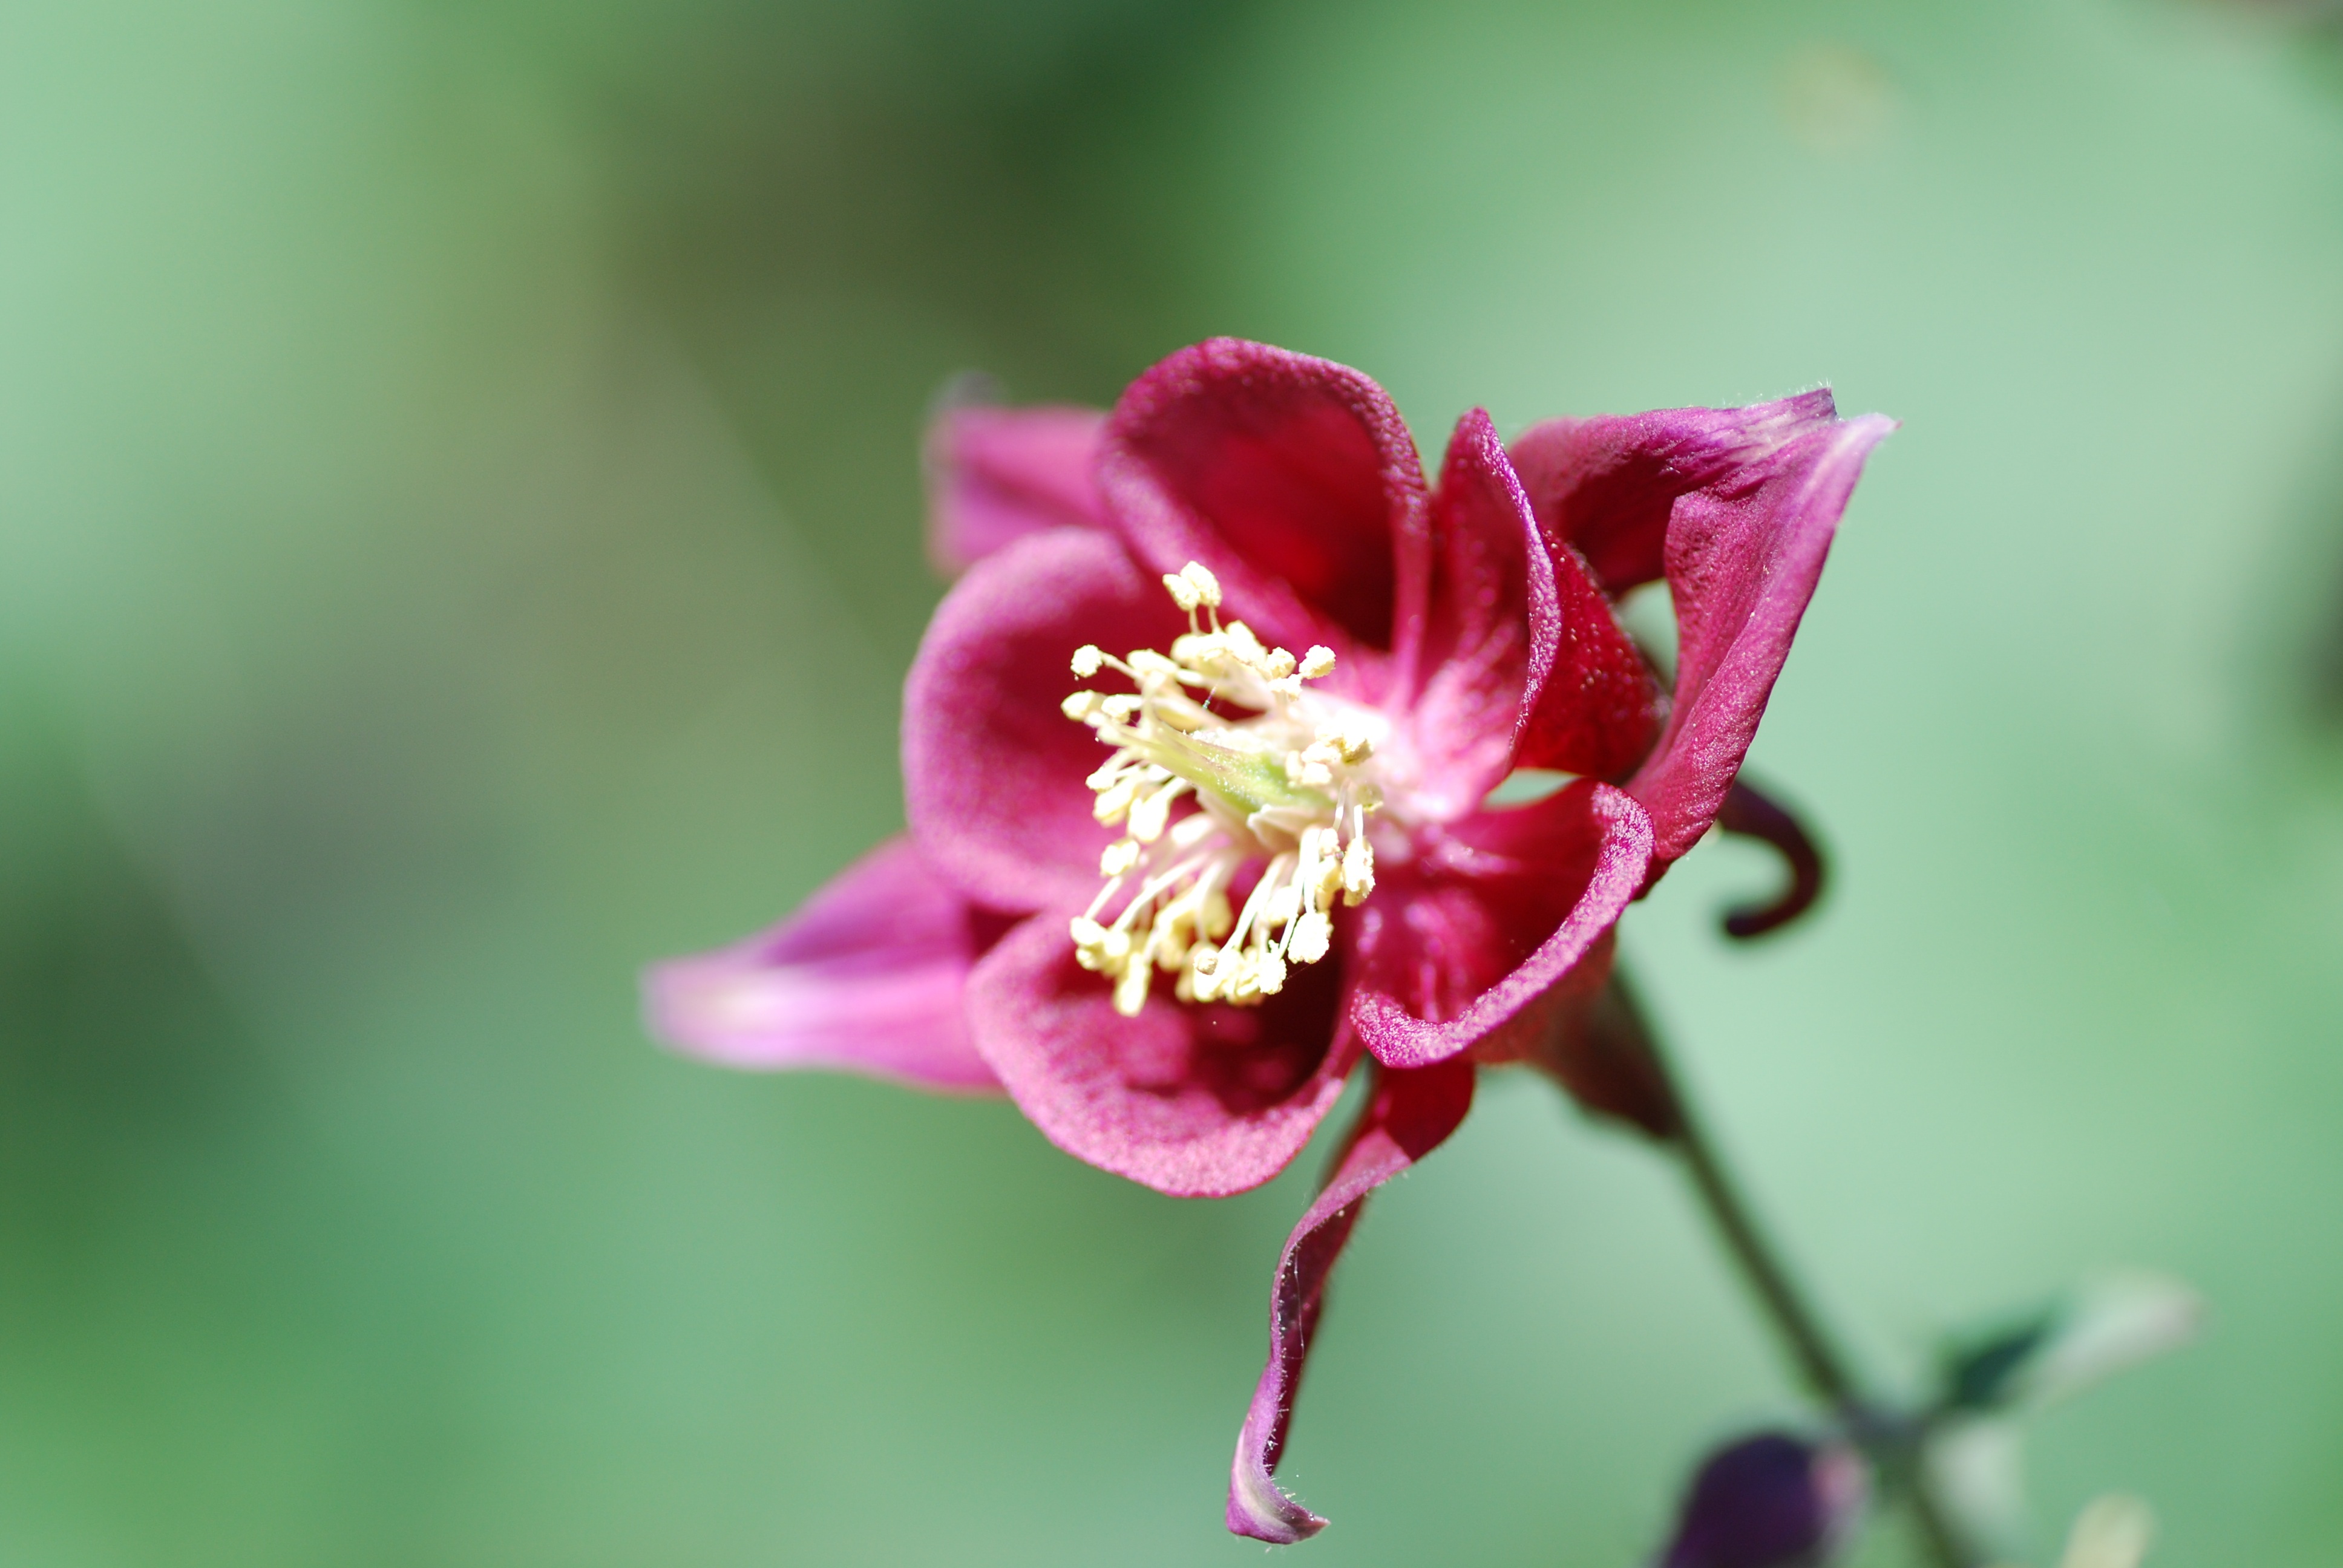
nature, blossom, plant, photography, flower, petal, rose, spring, red, botany, garden, pink, flora, wildflower, close up, bud, akelei, macro photography, flowering plant, rose family, plant stem, land plant